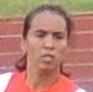
Age: 26